George Nakashima

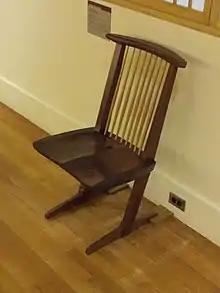
George Nakashima chair

In 1937, Raymond's company was commissioned to build a dormitory at an ashram in Puducherry, India for which Nakashima was the primary construction consultant. It was here that Nakashima made his first furniture.